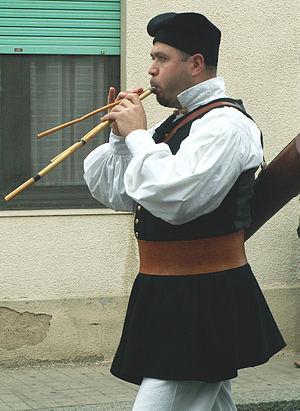
La launeddas ou konsertu est un instrument à vent que l'on trouve en Sardaigne. C'est une clarinette polyphonique à triples tuyaux et à anche simple. Des instruments du même type, aux techniques similaires, sont présents en Afrique septentrionale et au Moyen-Orient, révélant les contacts et les échanges réciproques et anciens des Sardes avec ces régions. L’emploi de la launeddas actuelle est attesté depuis le XIXᵉ siècle, mais des miniatures du XIIIᵉ siècle en présentent une très proche variante. De par sa structure et sa production sonore, elle s'apparente aussi à une cornemuse dont le "réservoir" serait les poumons du musicien.